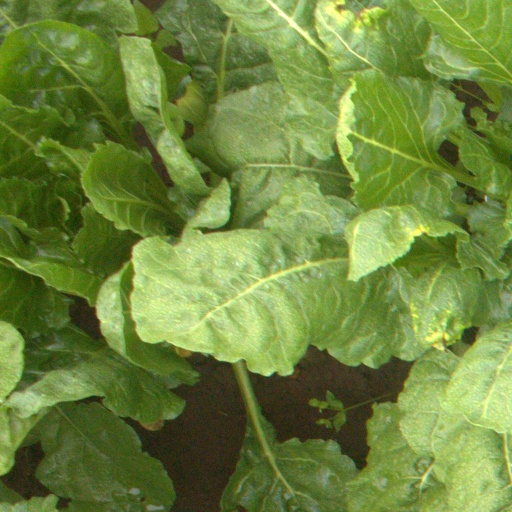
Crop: sugar beet